DrGeo

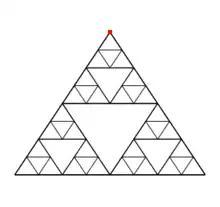
Computed interactive Sierpinski triangle

A Fibonacci spiral programmed with geometric transformations (rotation, translation and homothety). The points "a" and "b" of the resulting interactive sketch are mobile.